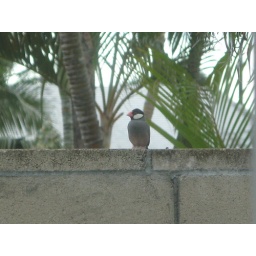
Cool looking bird that apparently made his home in the overhang in the backyard.